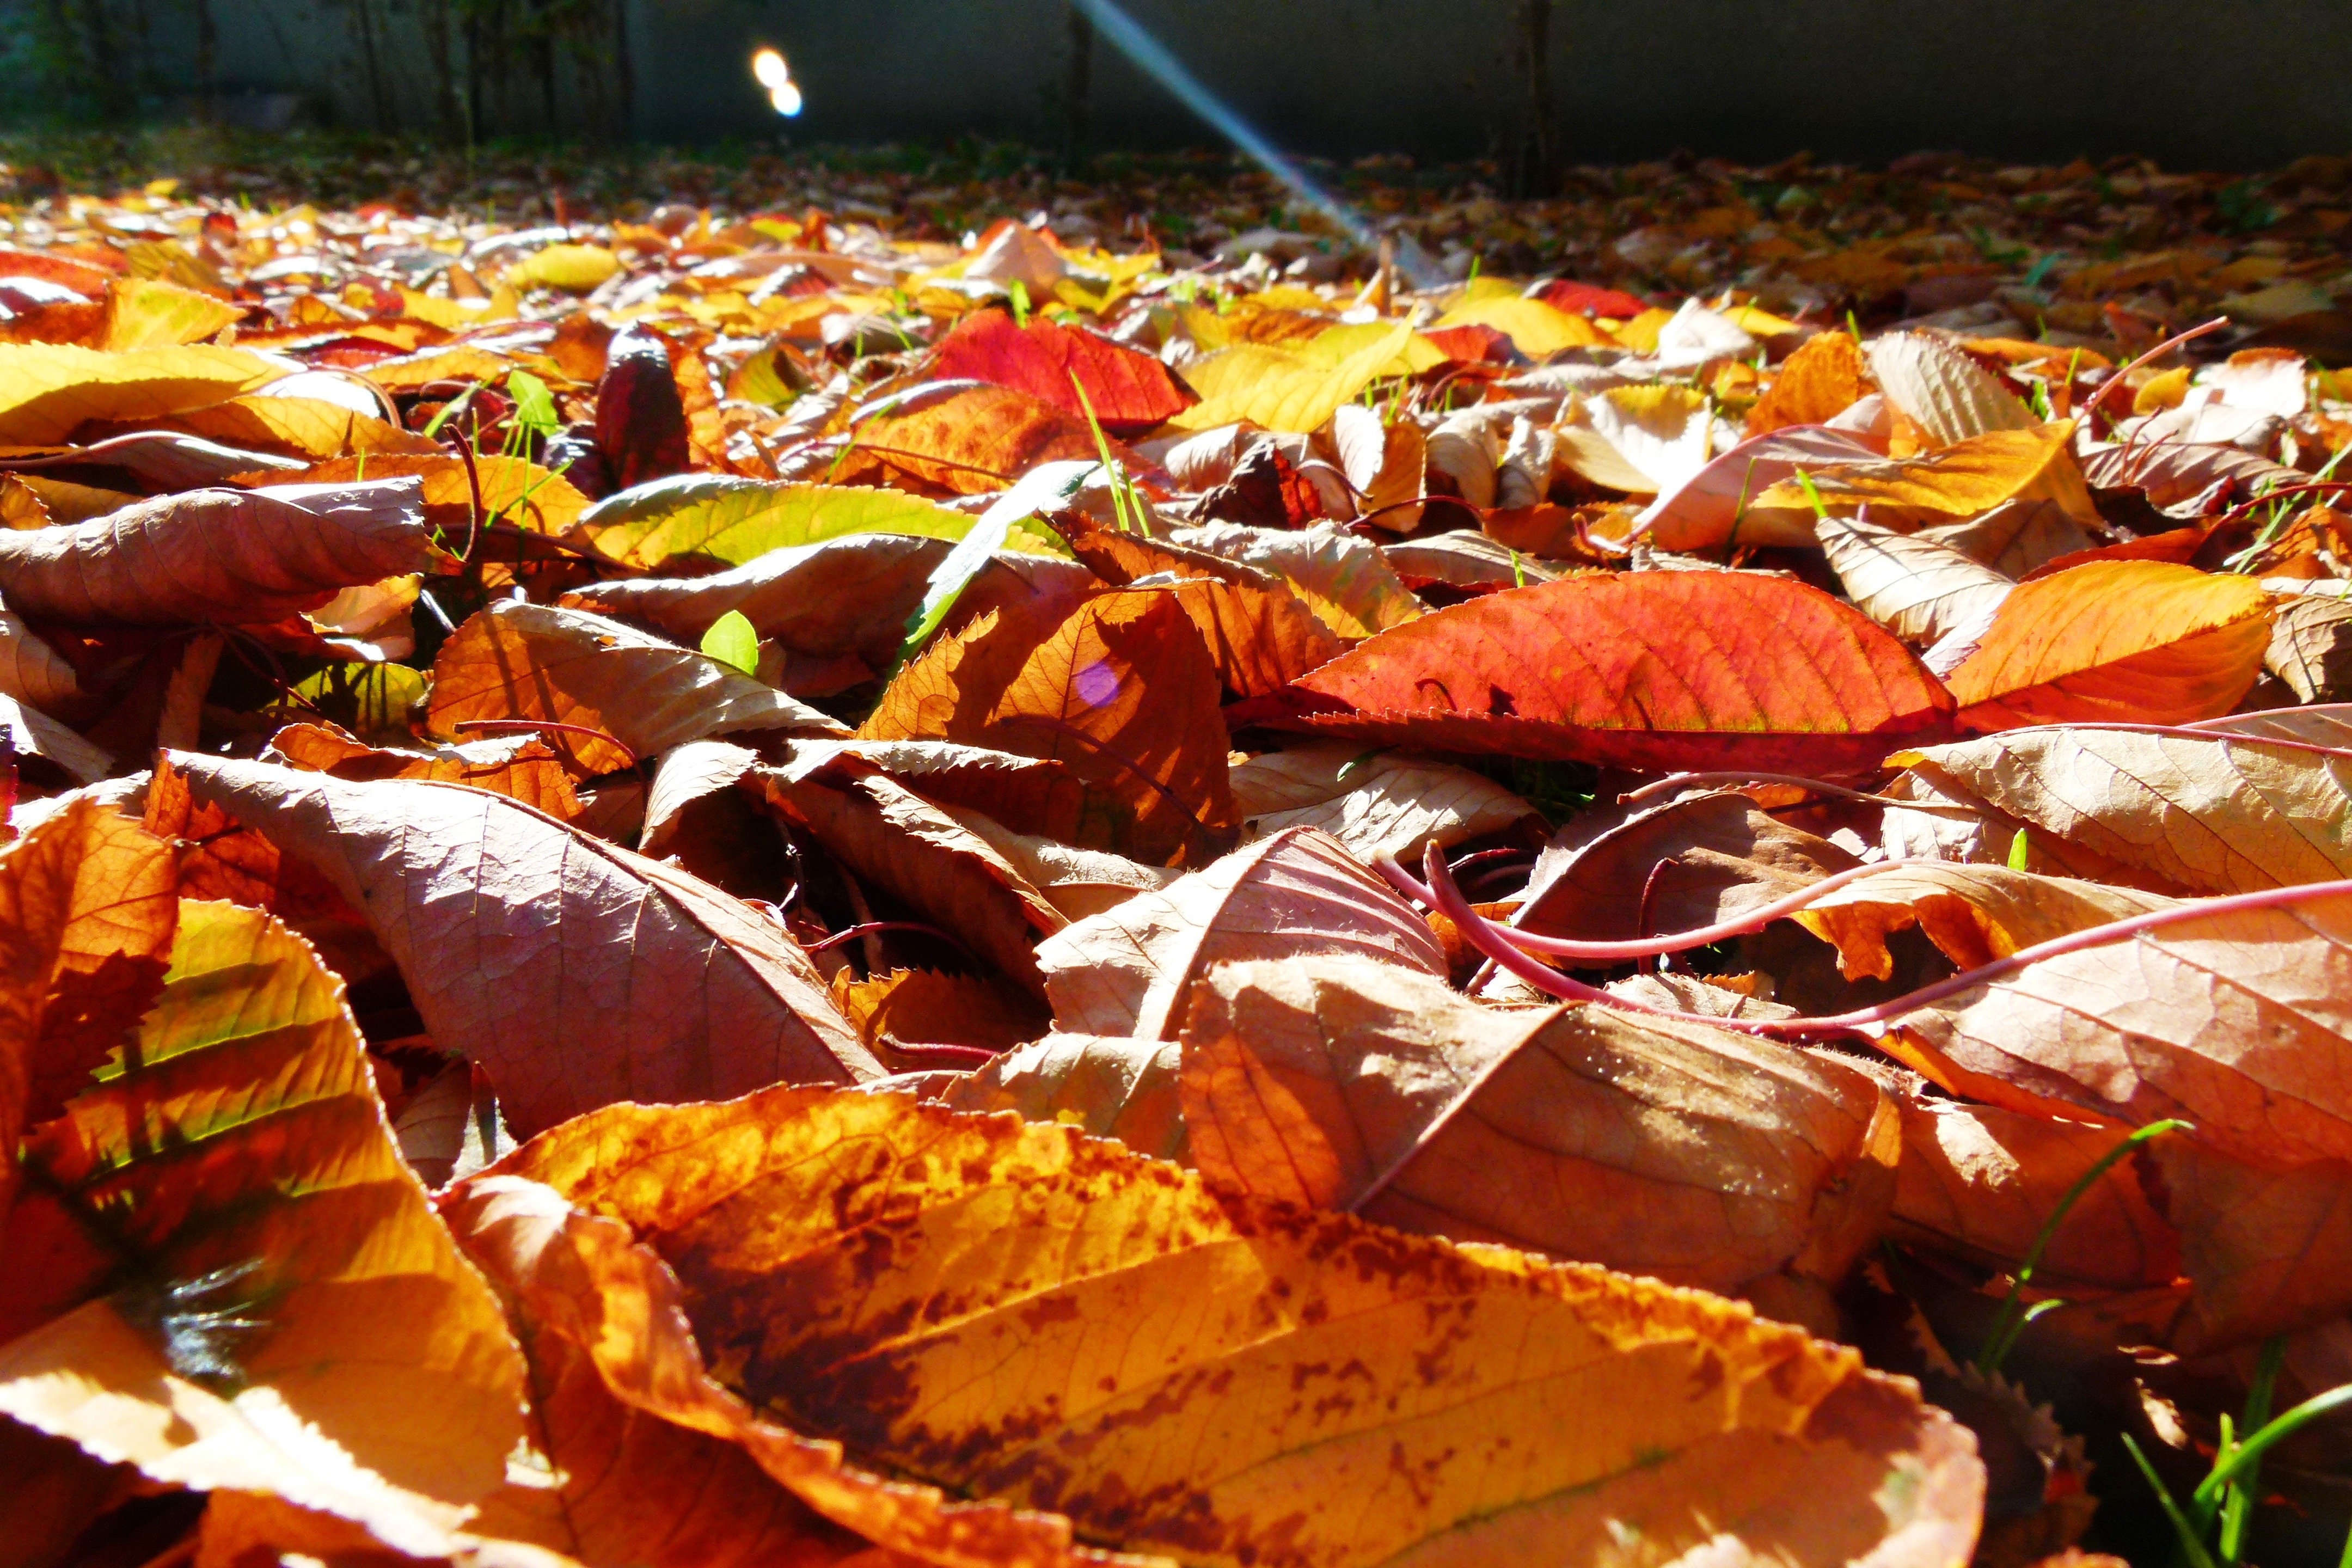
nature, plant, wood, leaf, foliage, dish, food, produce, autumn, garden, season, seasons, yellow leaves